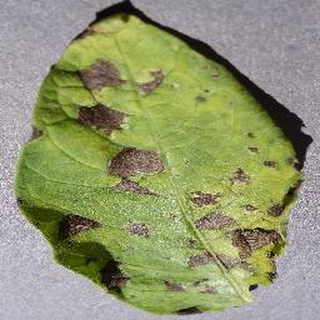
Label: potato_early_blight